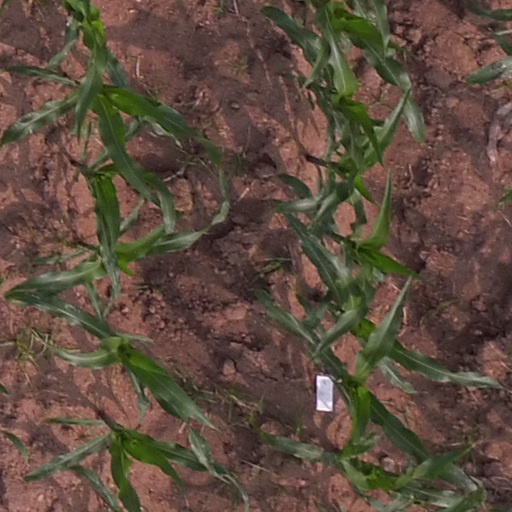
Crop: maize; corn